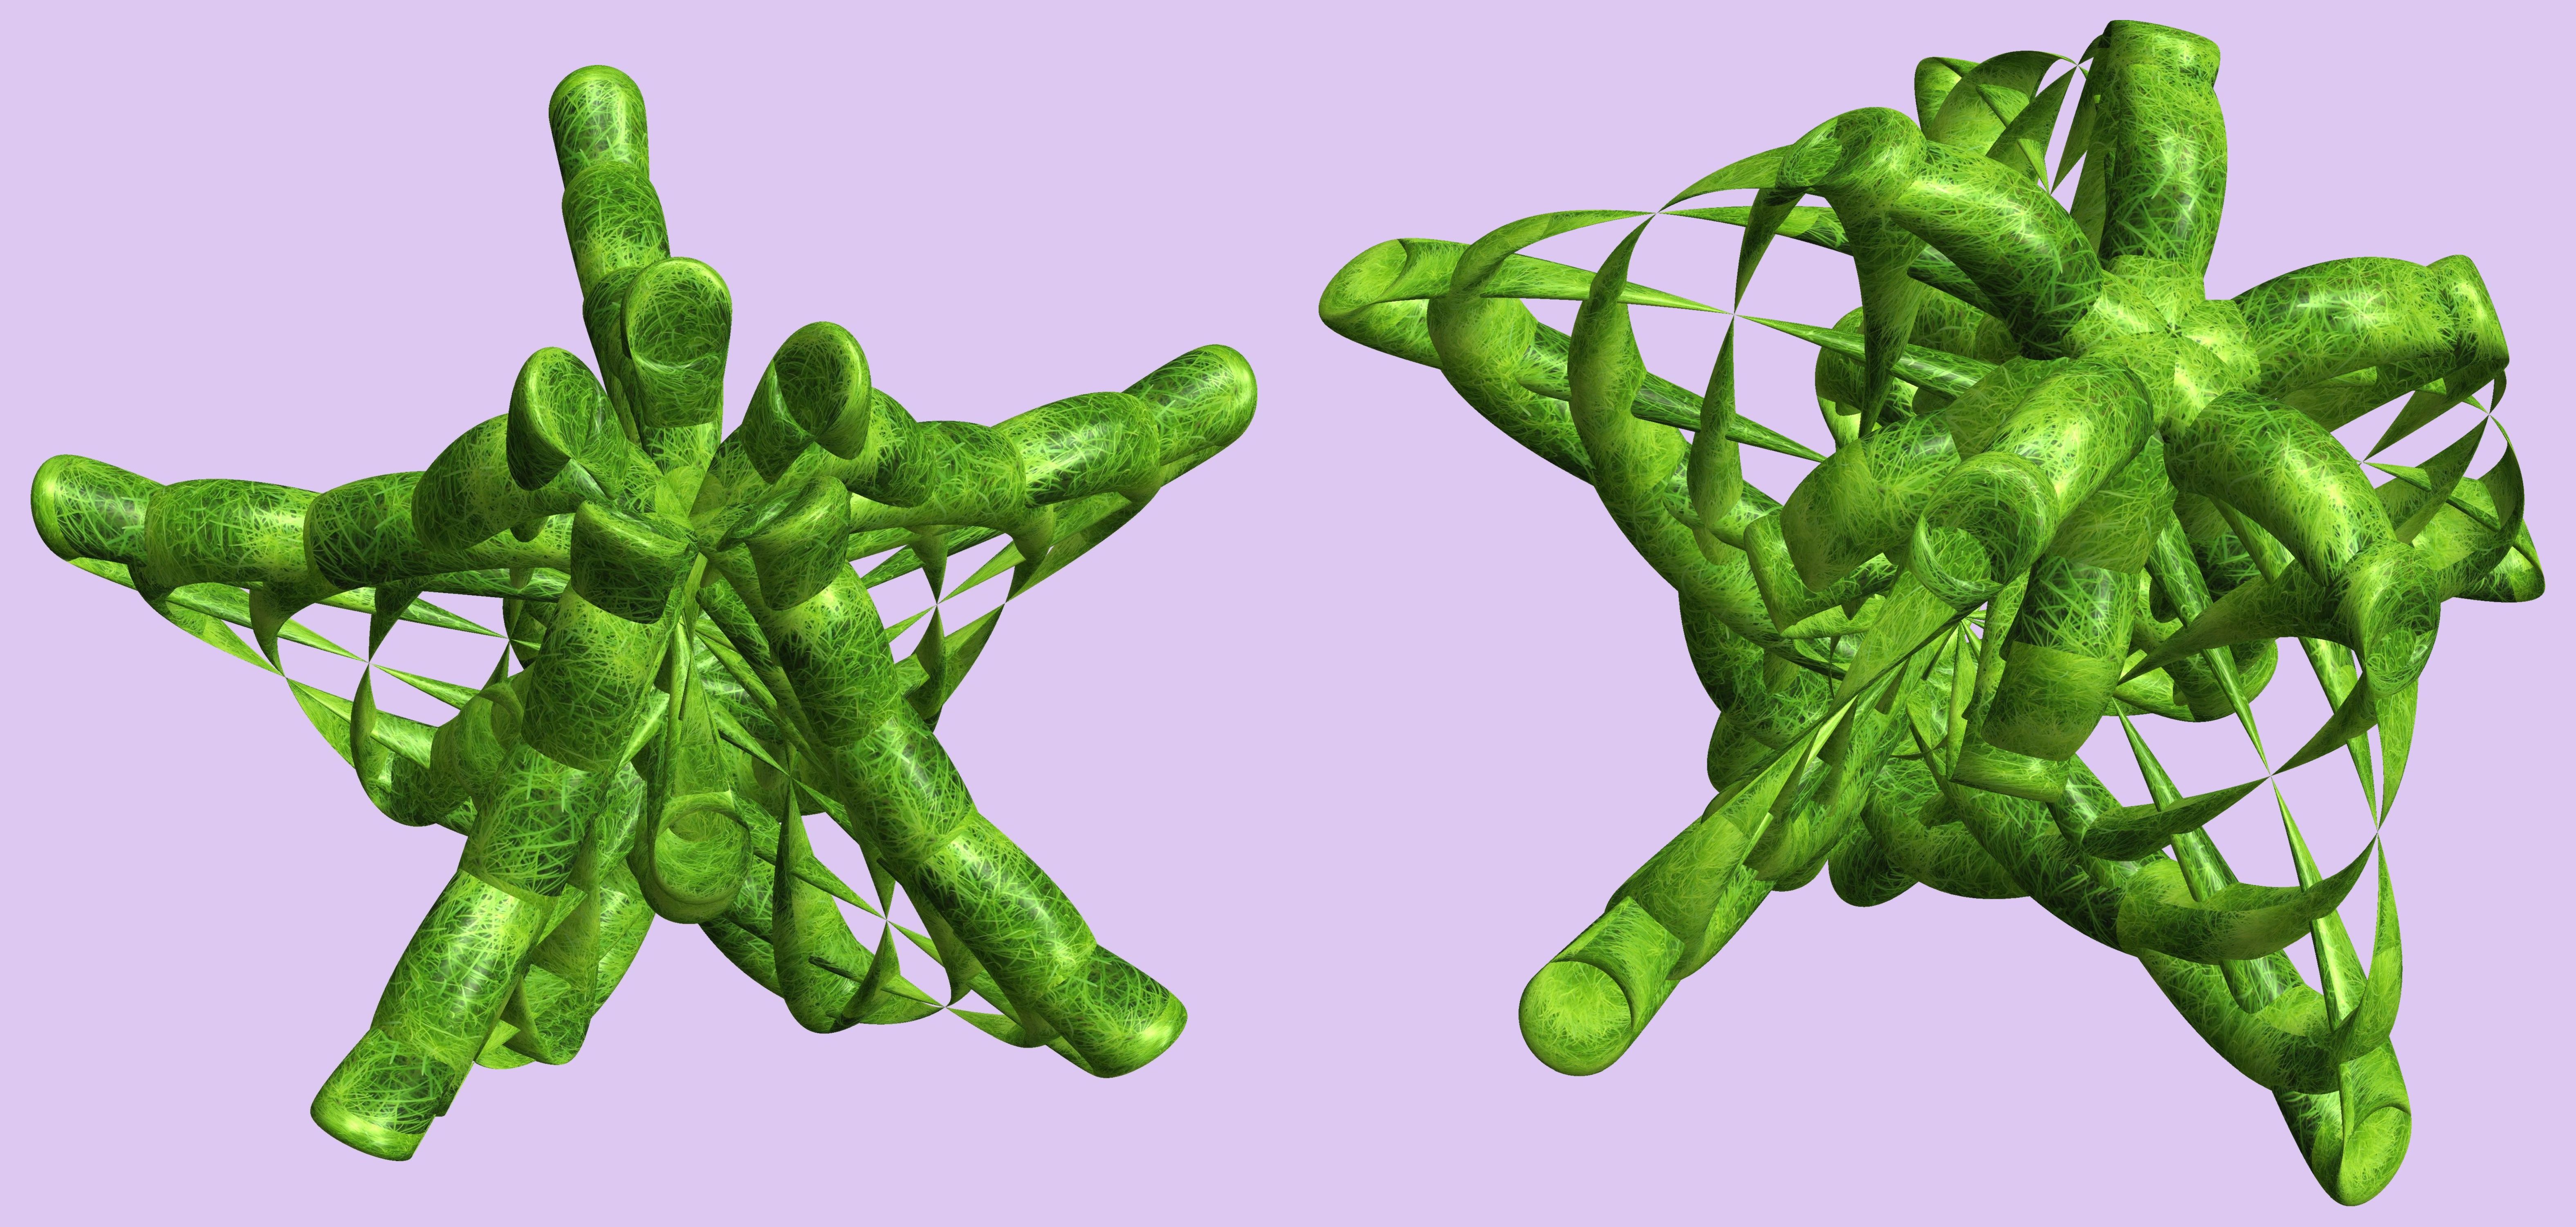
structure, plant, texture, leaf, flower, pattern, green, produce, vegetable, figure, design, symmetry, 3d, graphic, torus, mathematica, cg, parametricplot3d, code, program, algorithm, abstruct, mapping, flowering plant, land plant, army men